CSM Ceahlăul Piatra Neamț

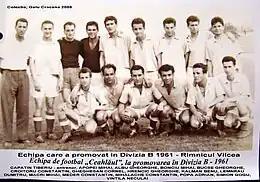
The 1960–61 team, which was promoted to Divizia B for the first time in club history

Ceahlăul revived in 1947 with a team which included Vulovici, Bălănescu, Ciciuc (Popovici), Actis, Manoliu, Dăscălescu, Vasiliu, Georgescu, Mata, Butnaru and Chiper. The 1950s were marked by instability, with changes to the team's name, structure and players. Piatra Neamț had three football clubs: Avântul (the present-day Ceahlăul), Hârtia, and Celuloza. All had mixed results, generally in the lower leagues. In 1956, Avântul, Hârtia and Celuloza merged to form Recolta Piatra Neamț. Recolta played one season in the 12-team Divizia C, finishing 11th. At the end of the season Recolta divided into two teams: Avântul and Rapid. After a poor season, the teams re-merged in 1958 to form CS Piatra Neamț. The team finished third in the 1958–59 Divizia C season. CS Piatra Neamț, coached by Tiberiu Căpăţînă, was promoted at the end of the 1960–61 season to Divizia B for the first time in club history.